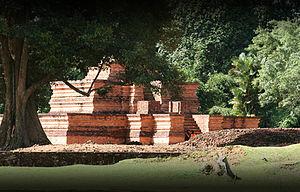
Muaro Jambi ou Muara Jambi est le plus vaste complexe connu de temples bouddhistes de Sumatra, s'étendant sur 2000 hectares. Il est situé dans les environs du village du même nom, à 25 km en aval de la ville de Jambi sur le fleuve Batang Hari.